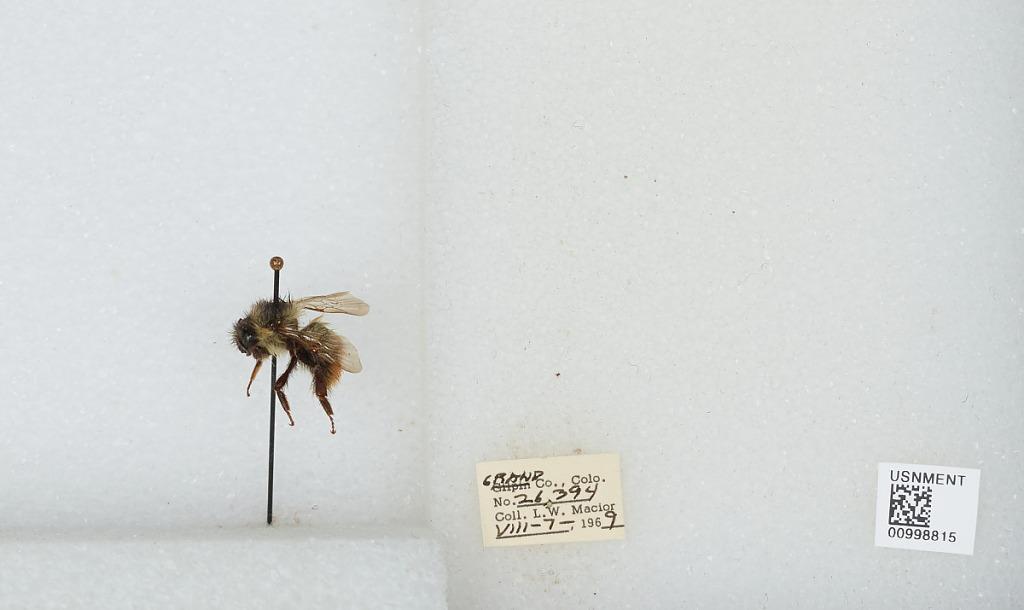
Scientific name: Bombus (Pyrobombus) mixtus Cresson
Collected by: L. Macior
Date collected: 1969-8-7
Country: United States
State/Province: Colorado
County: Grand
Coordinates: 40.073, -106.103